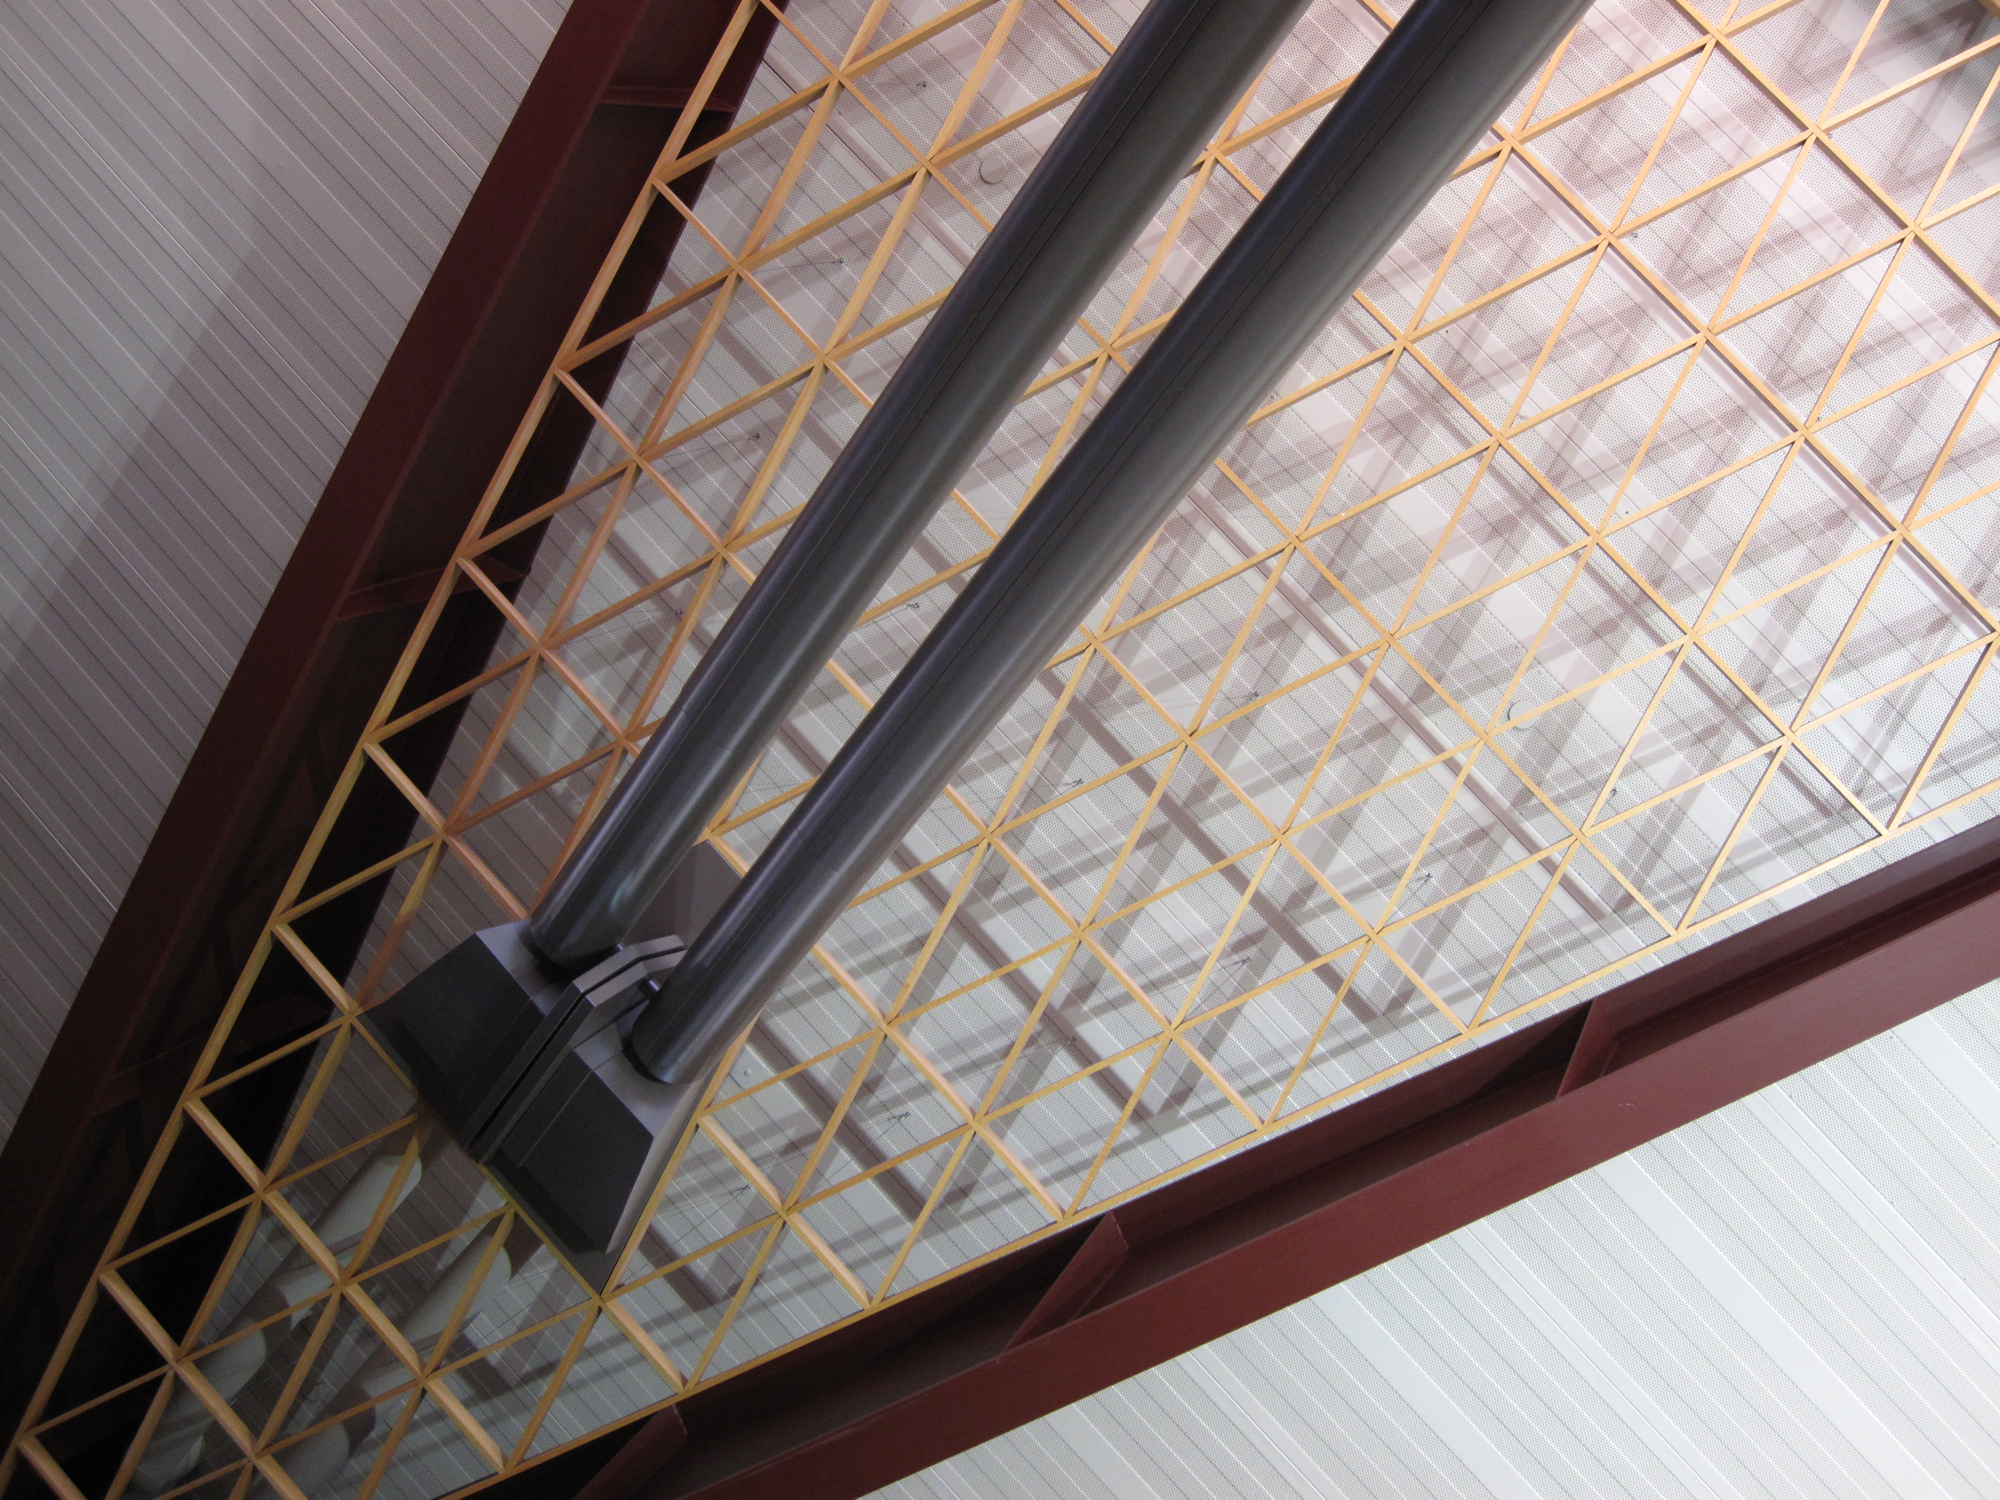
wood, floor, window, glass, furniture, interior design, handrail, stairs, daylighting, string instrument, window covering, plucked string instruments